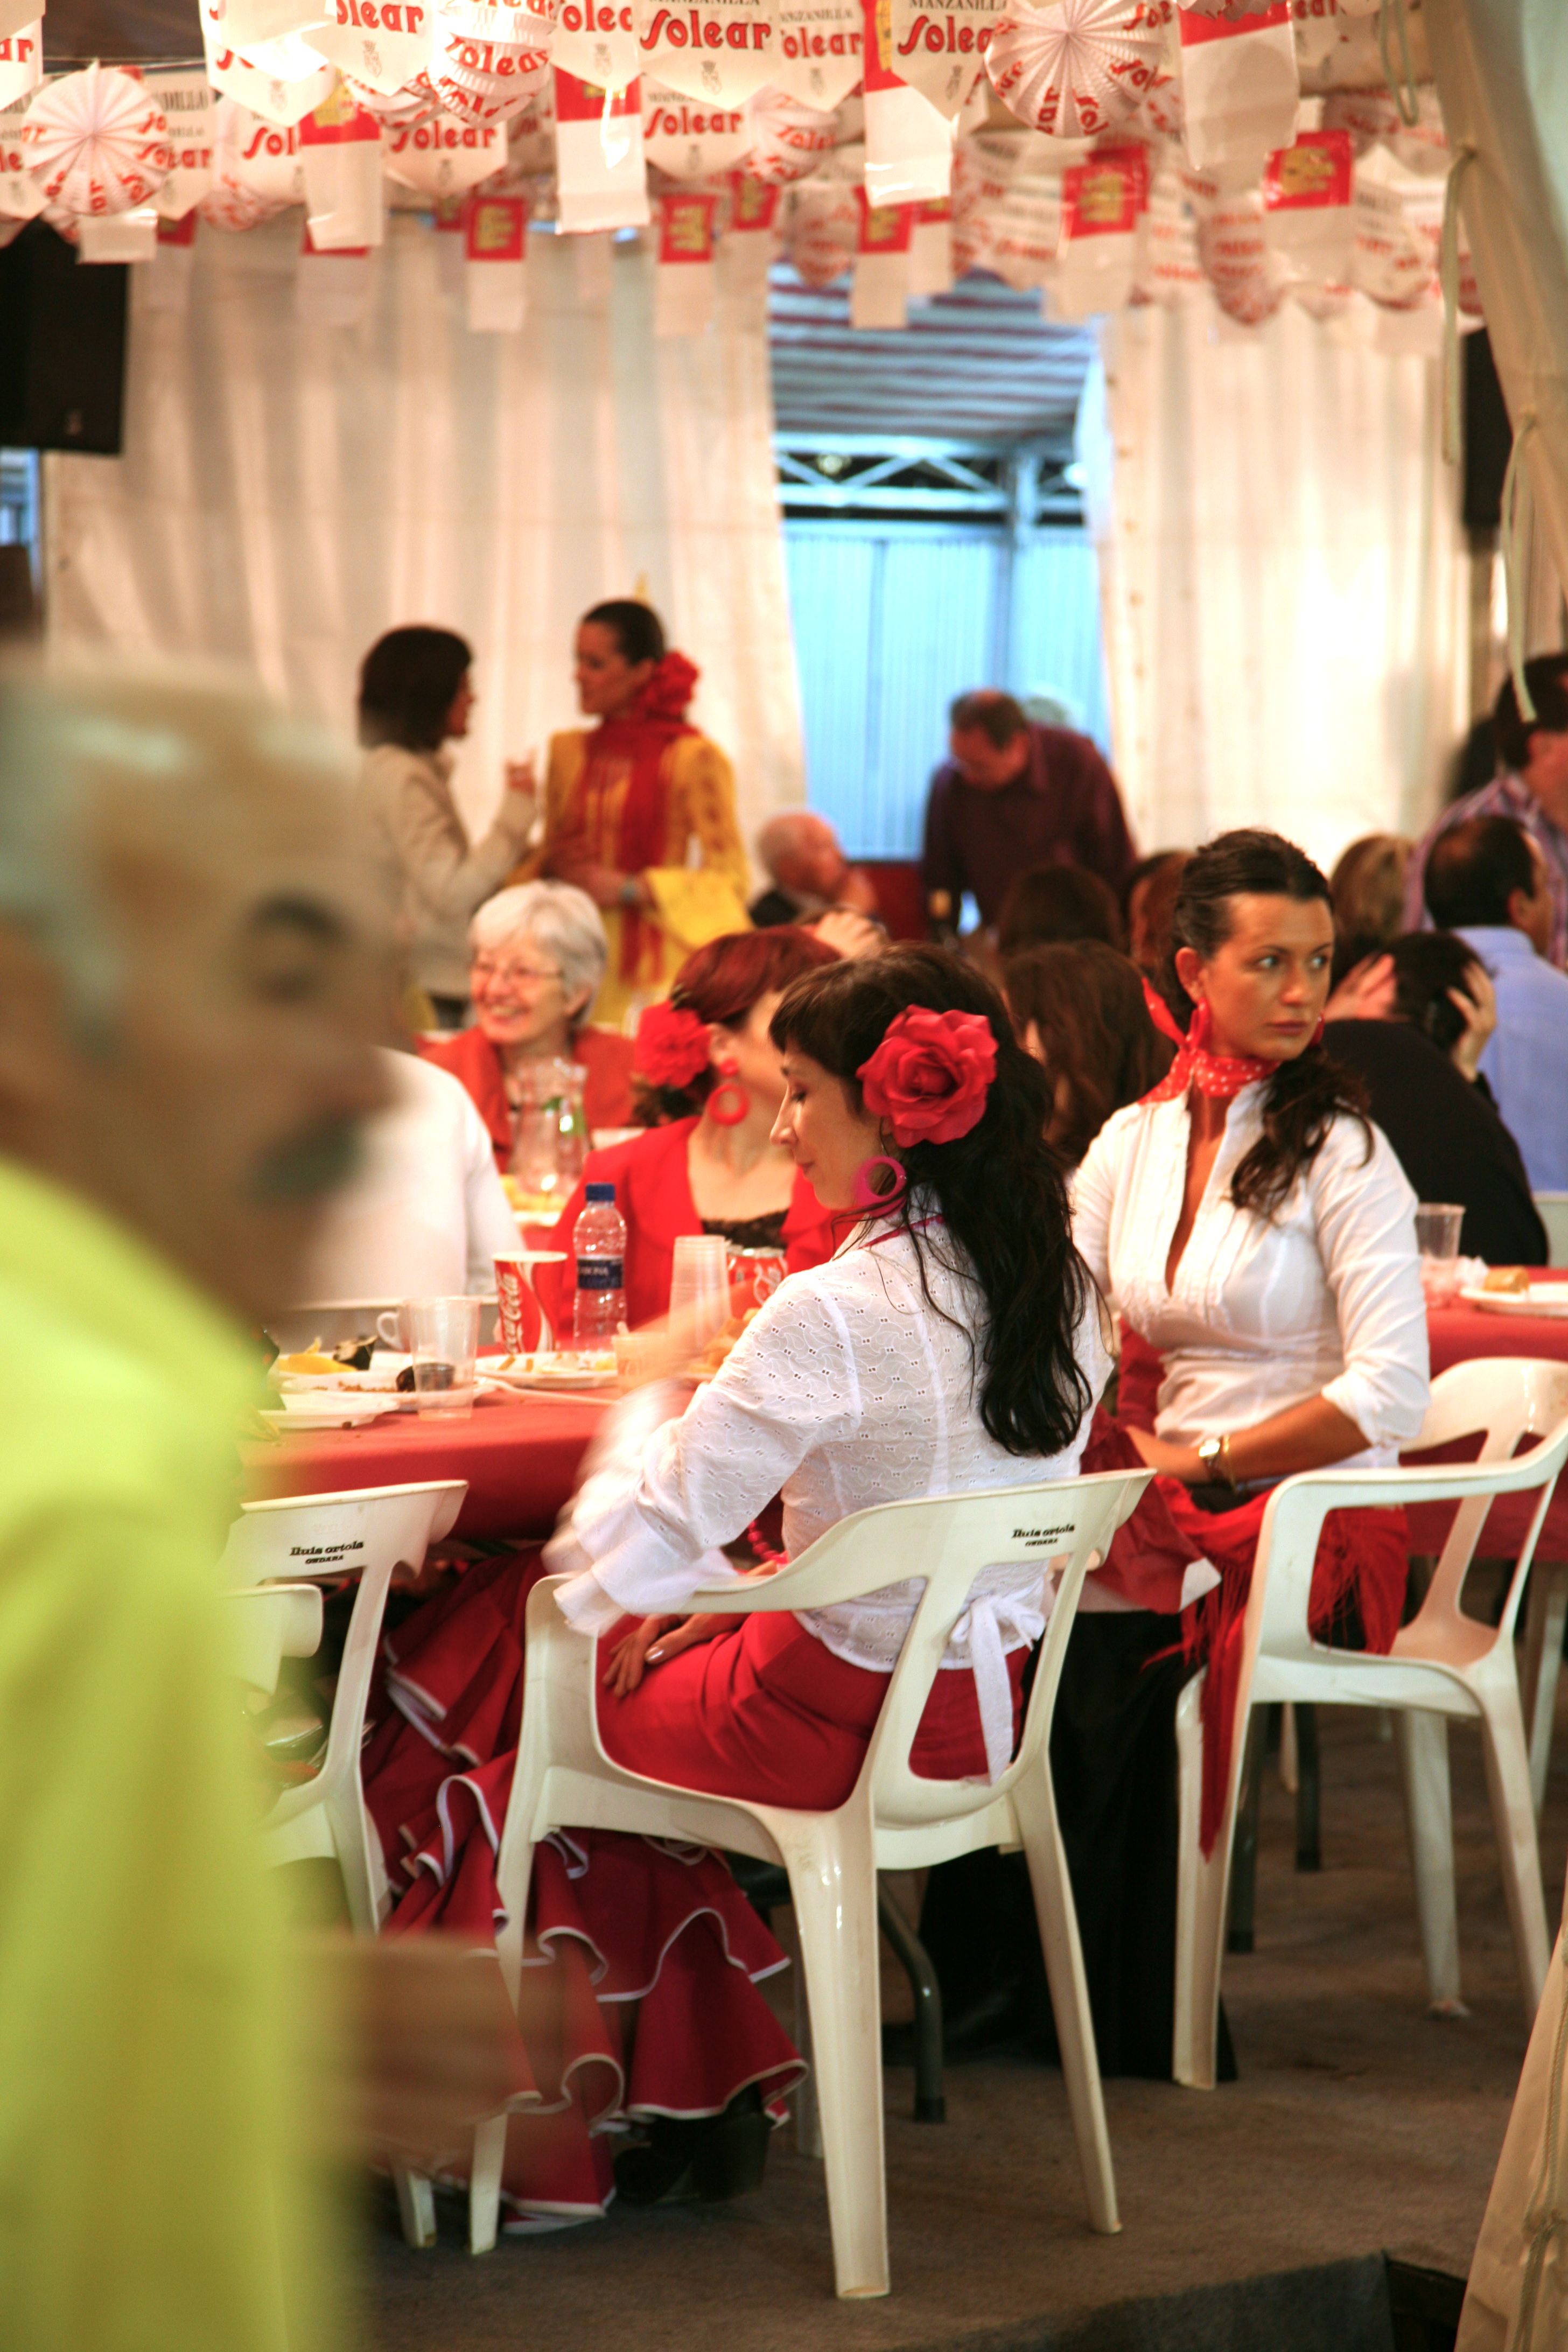
dance, meal, red, wedding, lunch, ceremony, spain, espagne, valencia, espanha, danse, flamenco, feria, folklore, espana, spanien, danza, spagna, spanje, espanya, valence, tanz, feriaandaluza